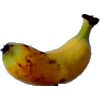
Label: Banana Lady Finger 1